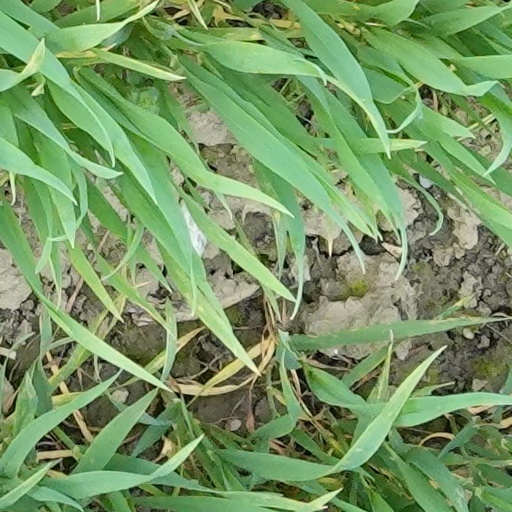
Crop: wheat